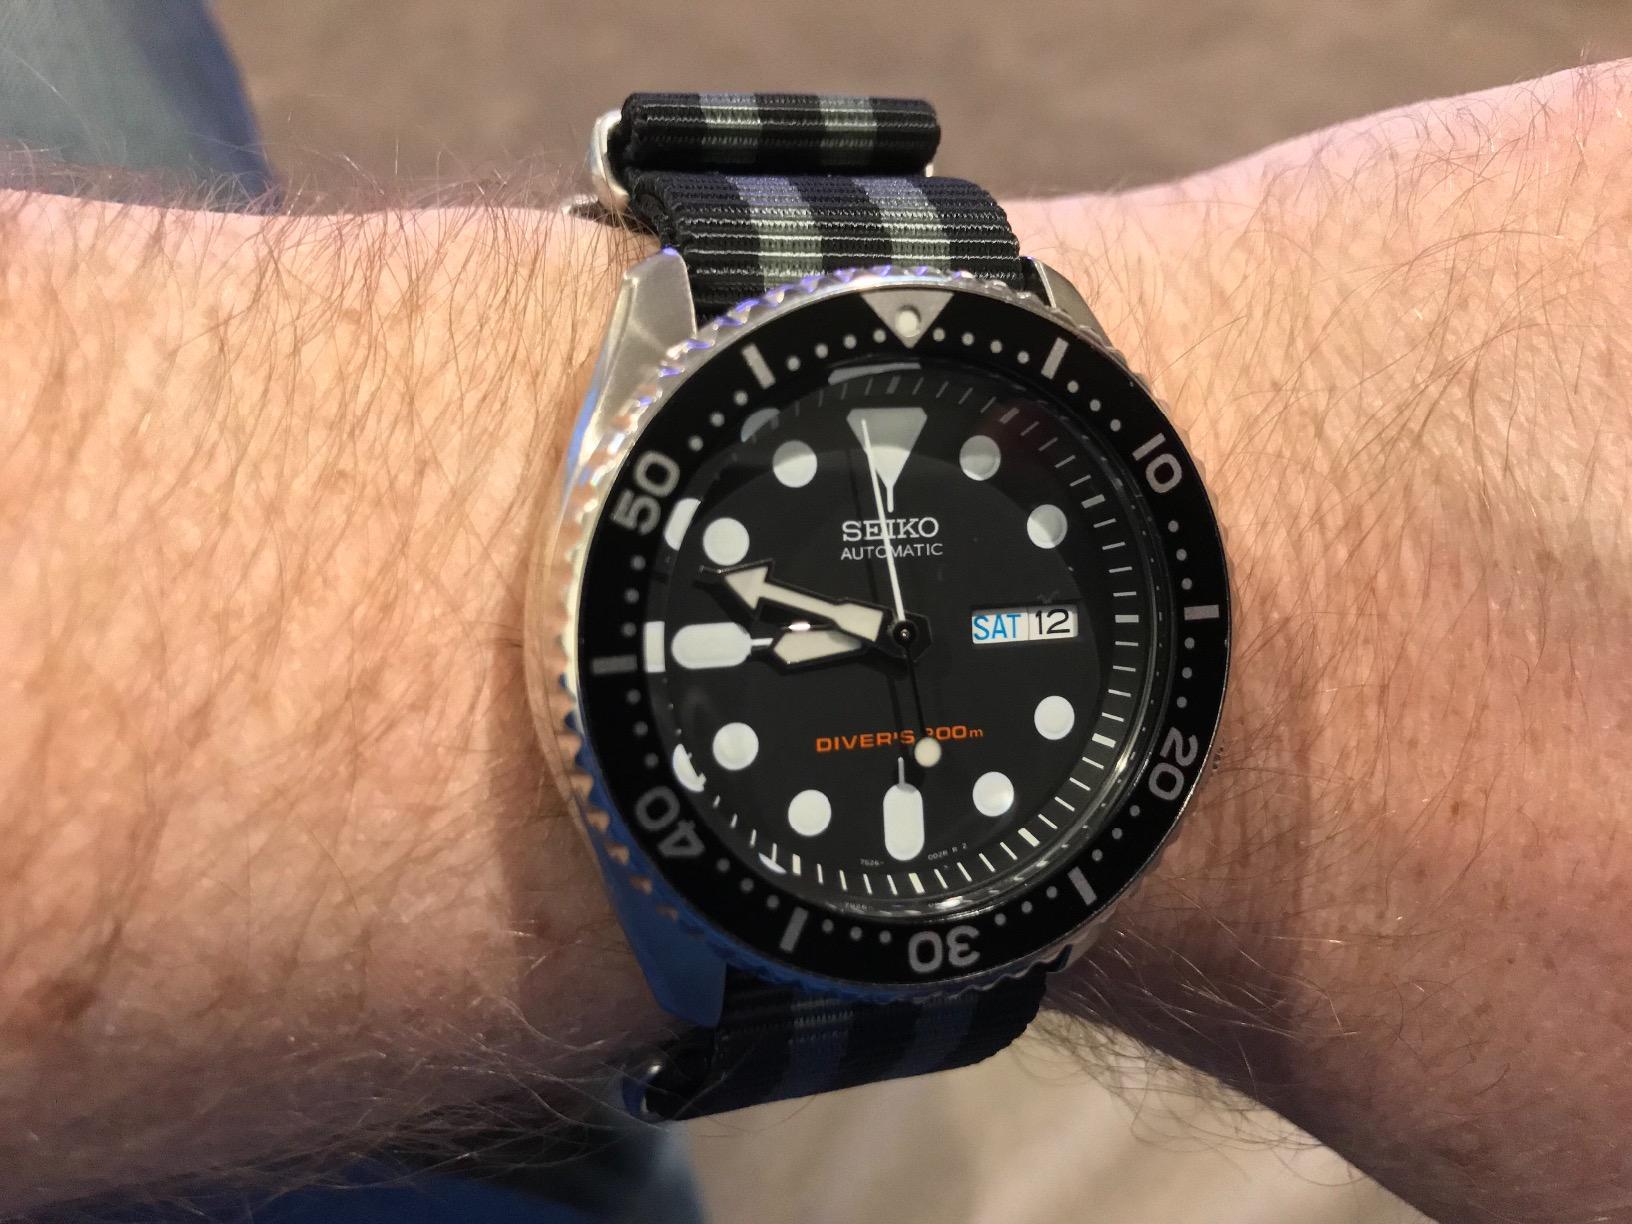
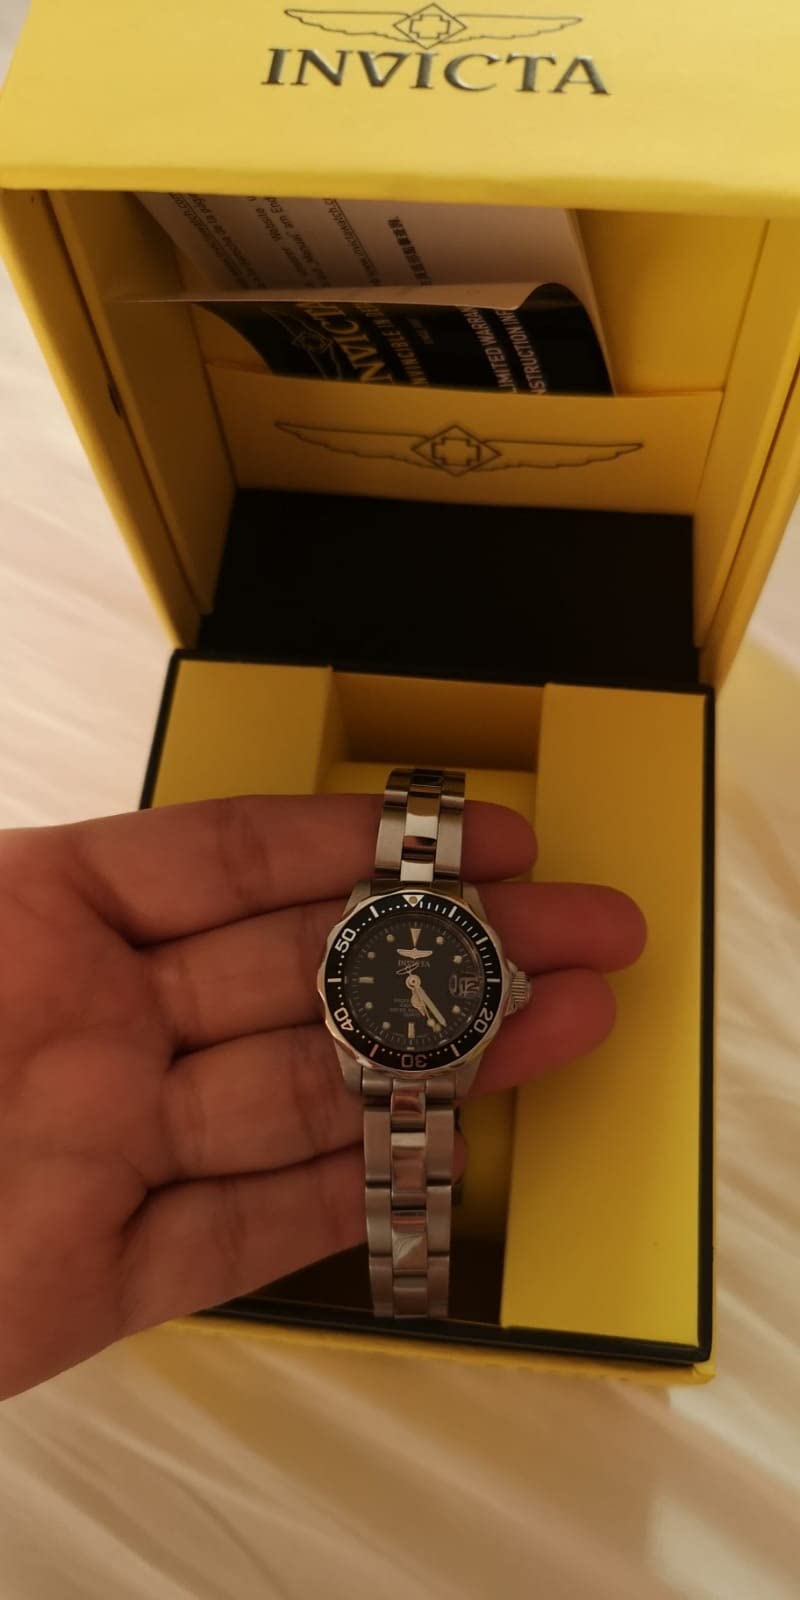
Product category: accessories_watch
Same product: no